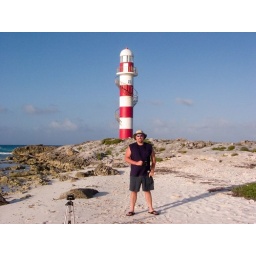
Me at coral beach Cancun in front of lighthouse